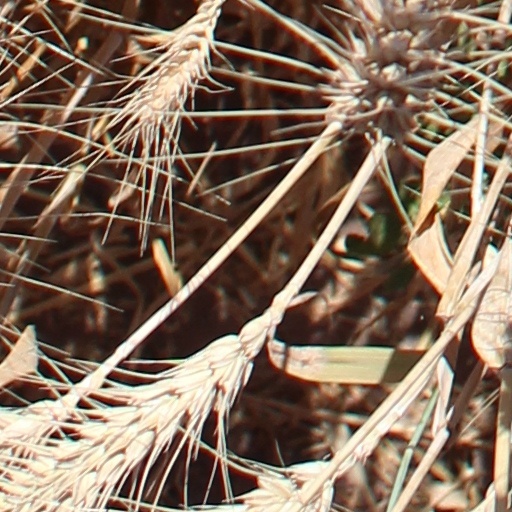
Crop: wheat